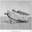
Label: airplane